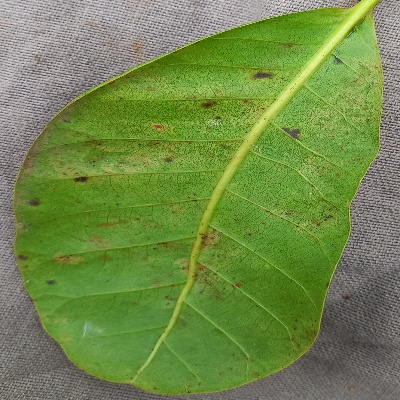
Crop: Cashew
Condition: anthracnose